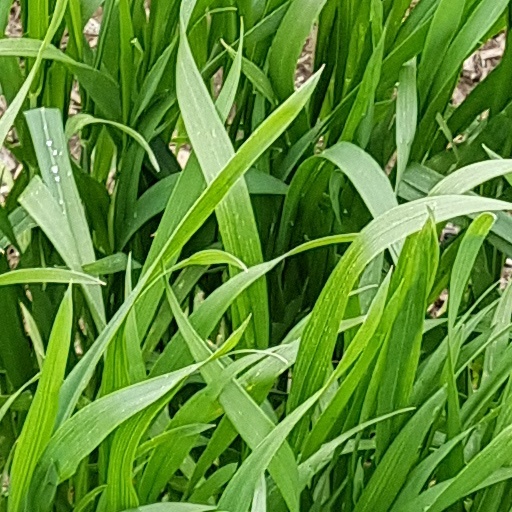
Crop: wheat